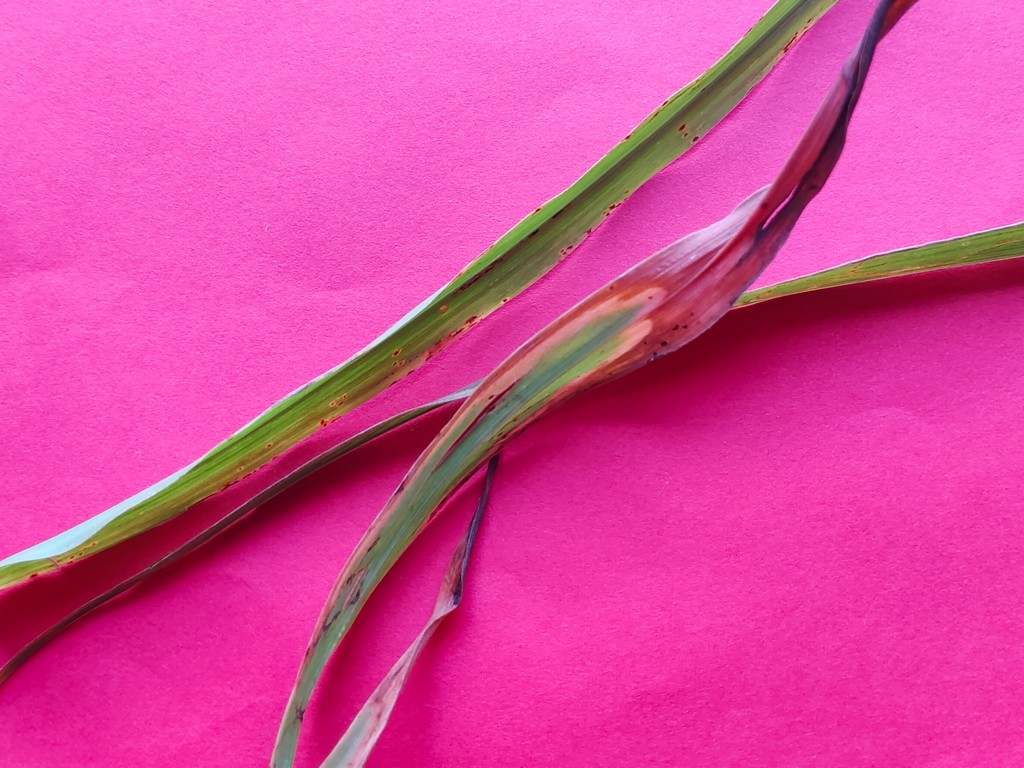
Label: Unhealthy